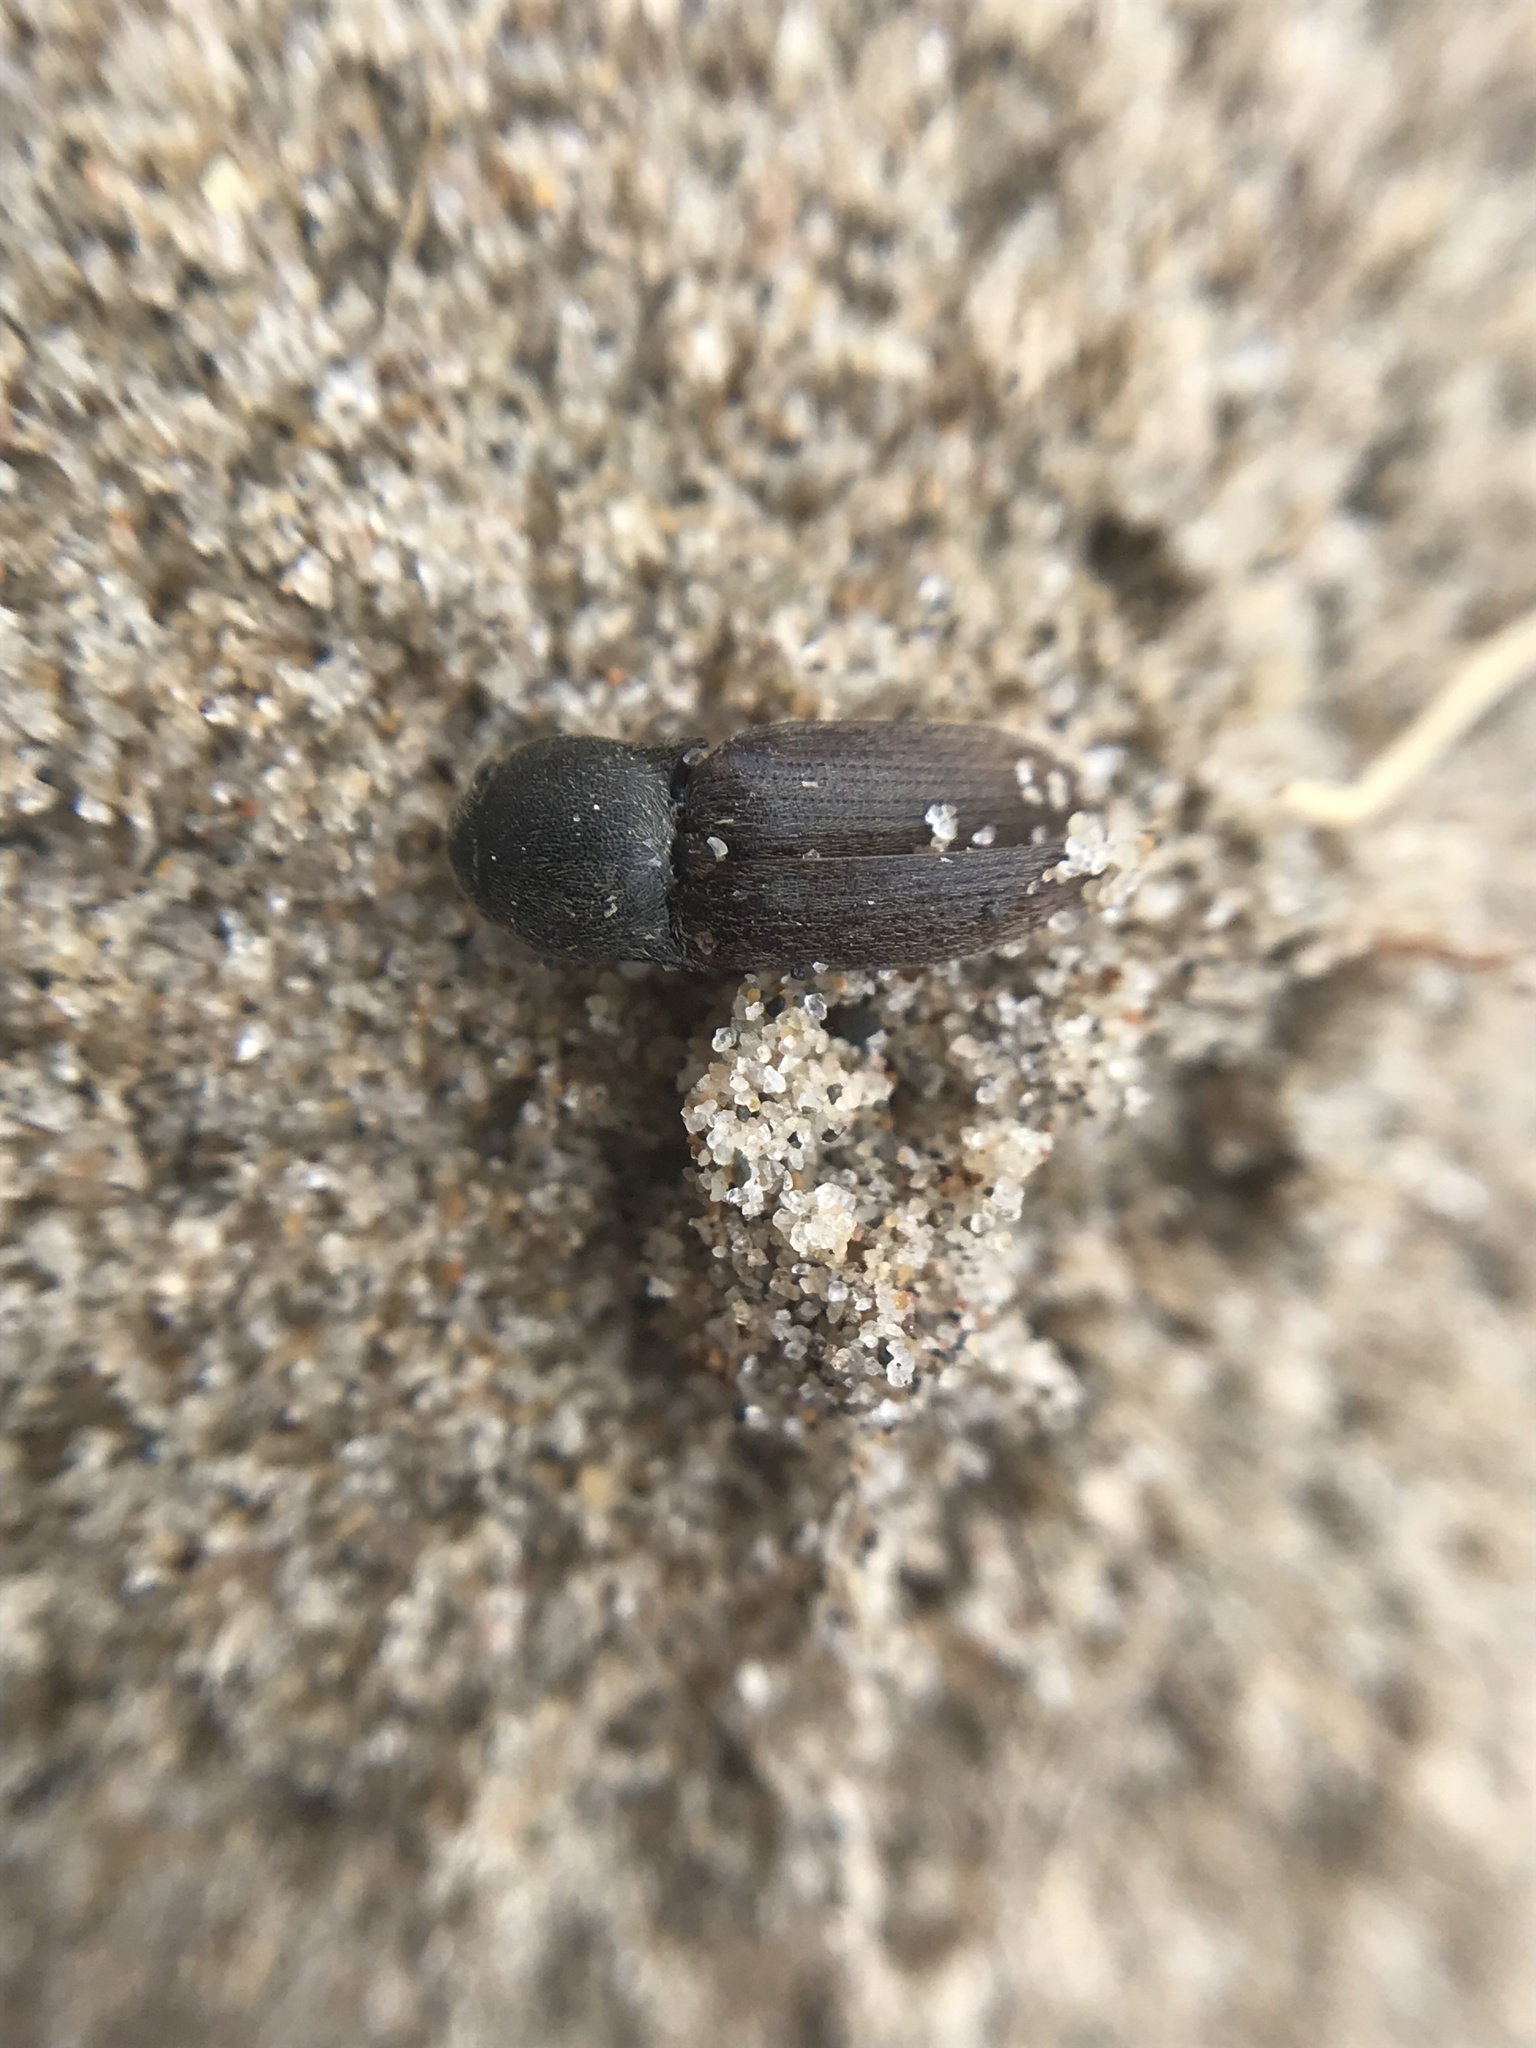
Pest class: clickbeetles_wireworms